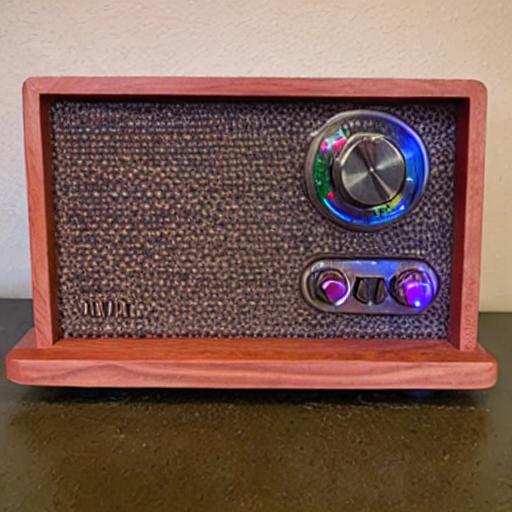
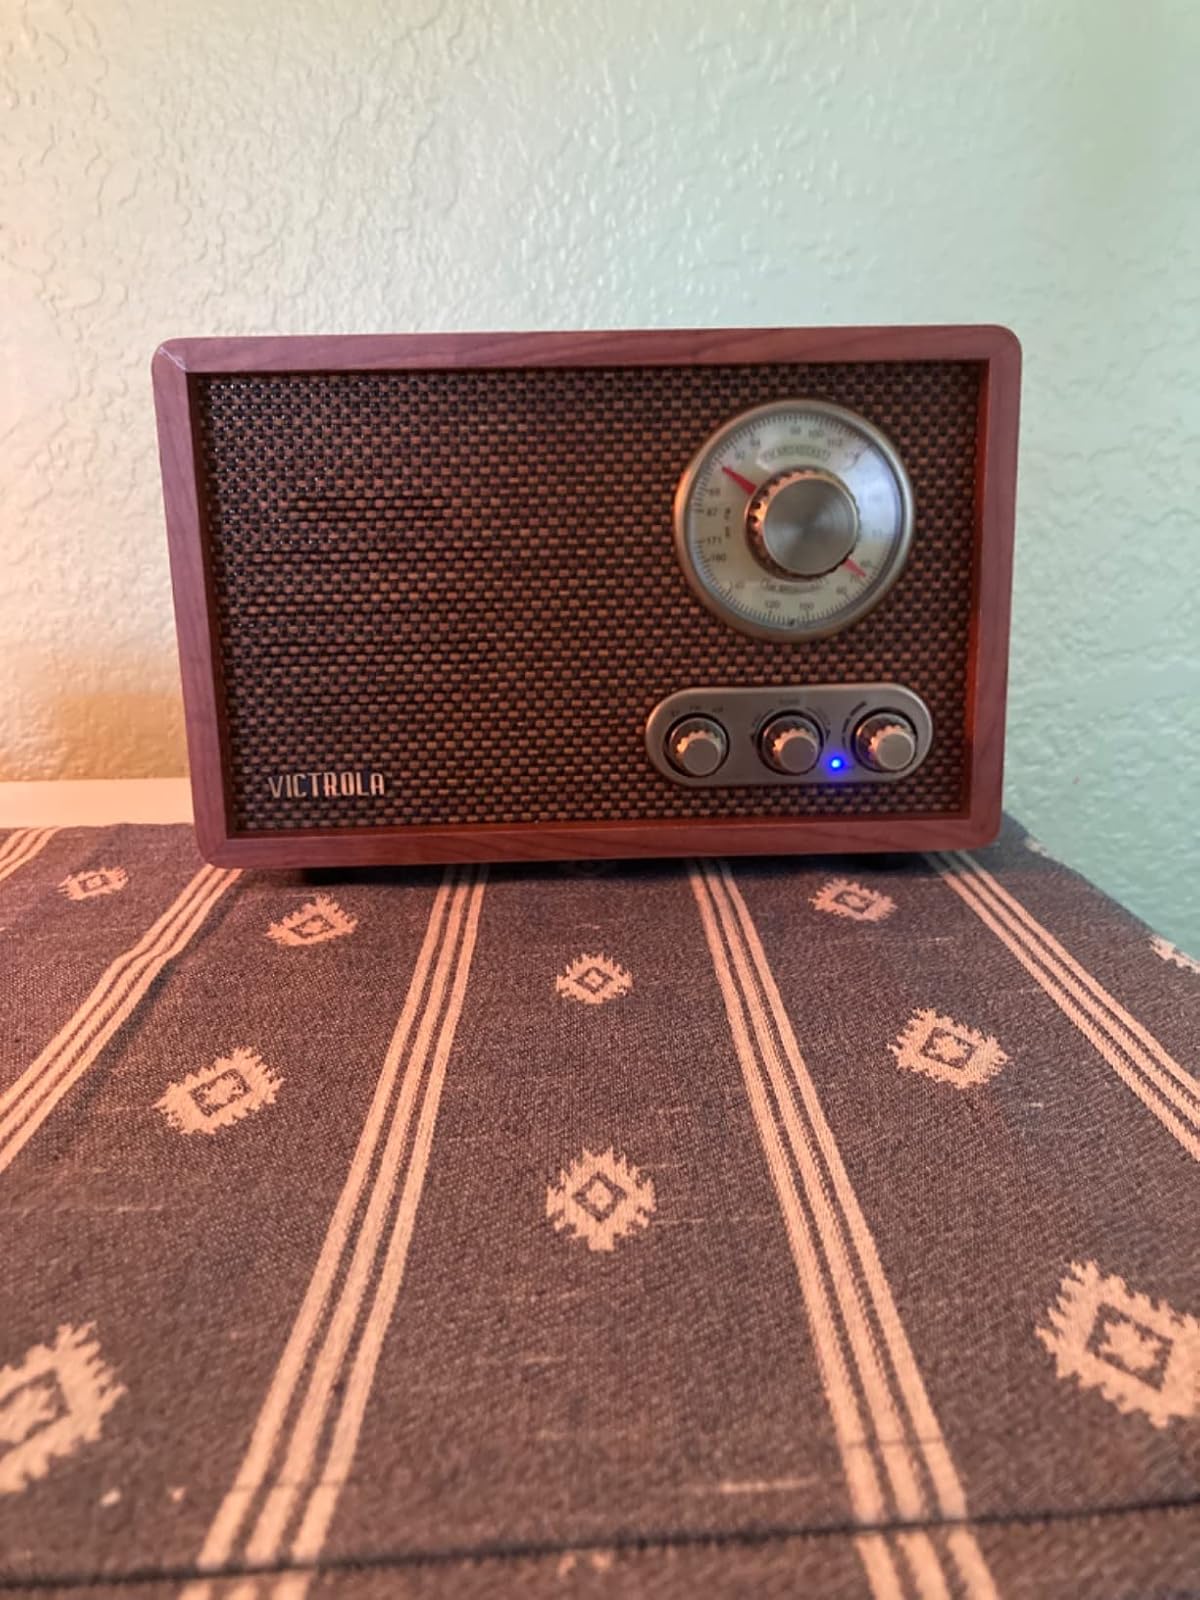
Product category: radio
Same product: no